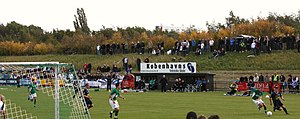
Espelundens Idrætsanlæg
Pokalkamp mellem Avarta og AGF i september 2008
Espelundens Idrætsanlæg er et kommunalt fodboldanlæg beliggende i den sydvestlige del af Rødovre langs med Vestvolden. Fodboldanlægget består af en opvisningsbane på 105 x 68 meter med en tribune, et cafeteria, syv fodboldbaner, tre grusbaner, tre podefodboldbaner, seks minifodboldbaner og en rullehockeybane. Opvisningsbanen benyttes som hjemmebane for Boldklubben Avarta og Islev Boldklub, som har deres klublokaler omtrent 100 meter nordøst fra stadion. Opvisningsbanen har en kapacitet på 6.000 tilskuere, hvoraf 460 pladser er overdækkede siddepladser. Tilskuere kan stå rundt om banen eller sidde på den græsbeklædte jordvold, som omkrandser hele opvisningsbanen.